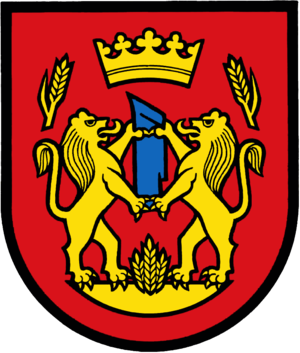
La frontière entre l’Autriche et la Hongrie sépare deux pays membres de l’Union européenne.
Schachendorf est une commune autrichienne du district d'Oberwart dans le Burgenland.